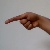
The image shows a hand gesture representing the letter 'G' in Indian Sign Language.